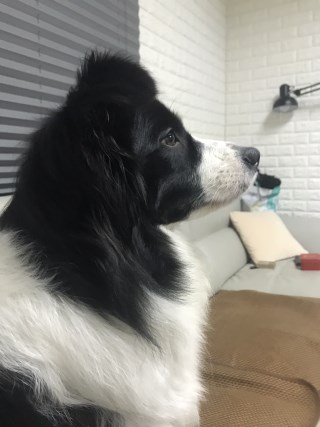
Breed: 2594-n000109-Border_collie